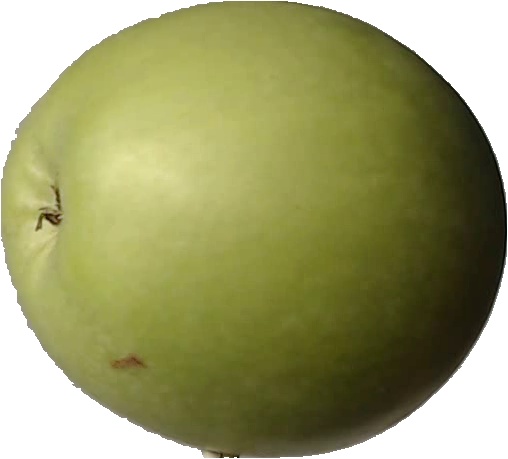
Label: apple_granny_smith_1